SpaceX fairing recovery program

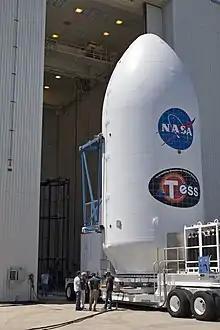

During the first six decades of spaceflight, payload fairings were expended by atmospheric reentry and allowed to drop into the ocean as debris.